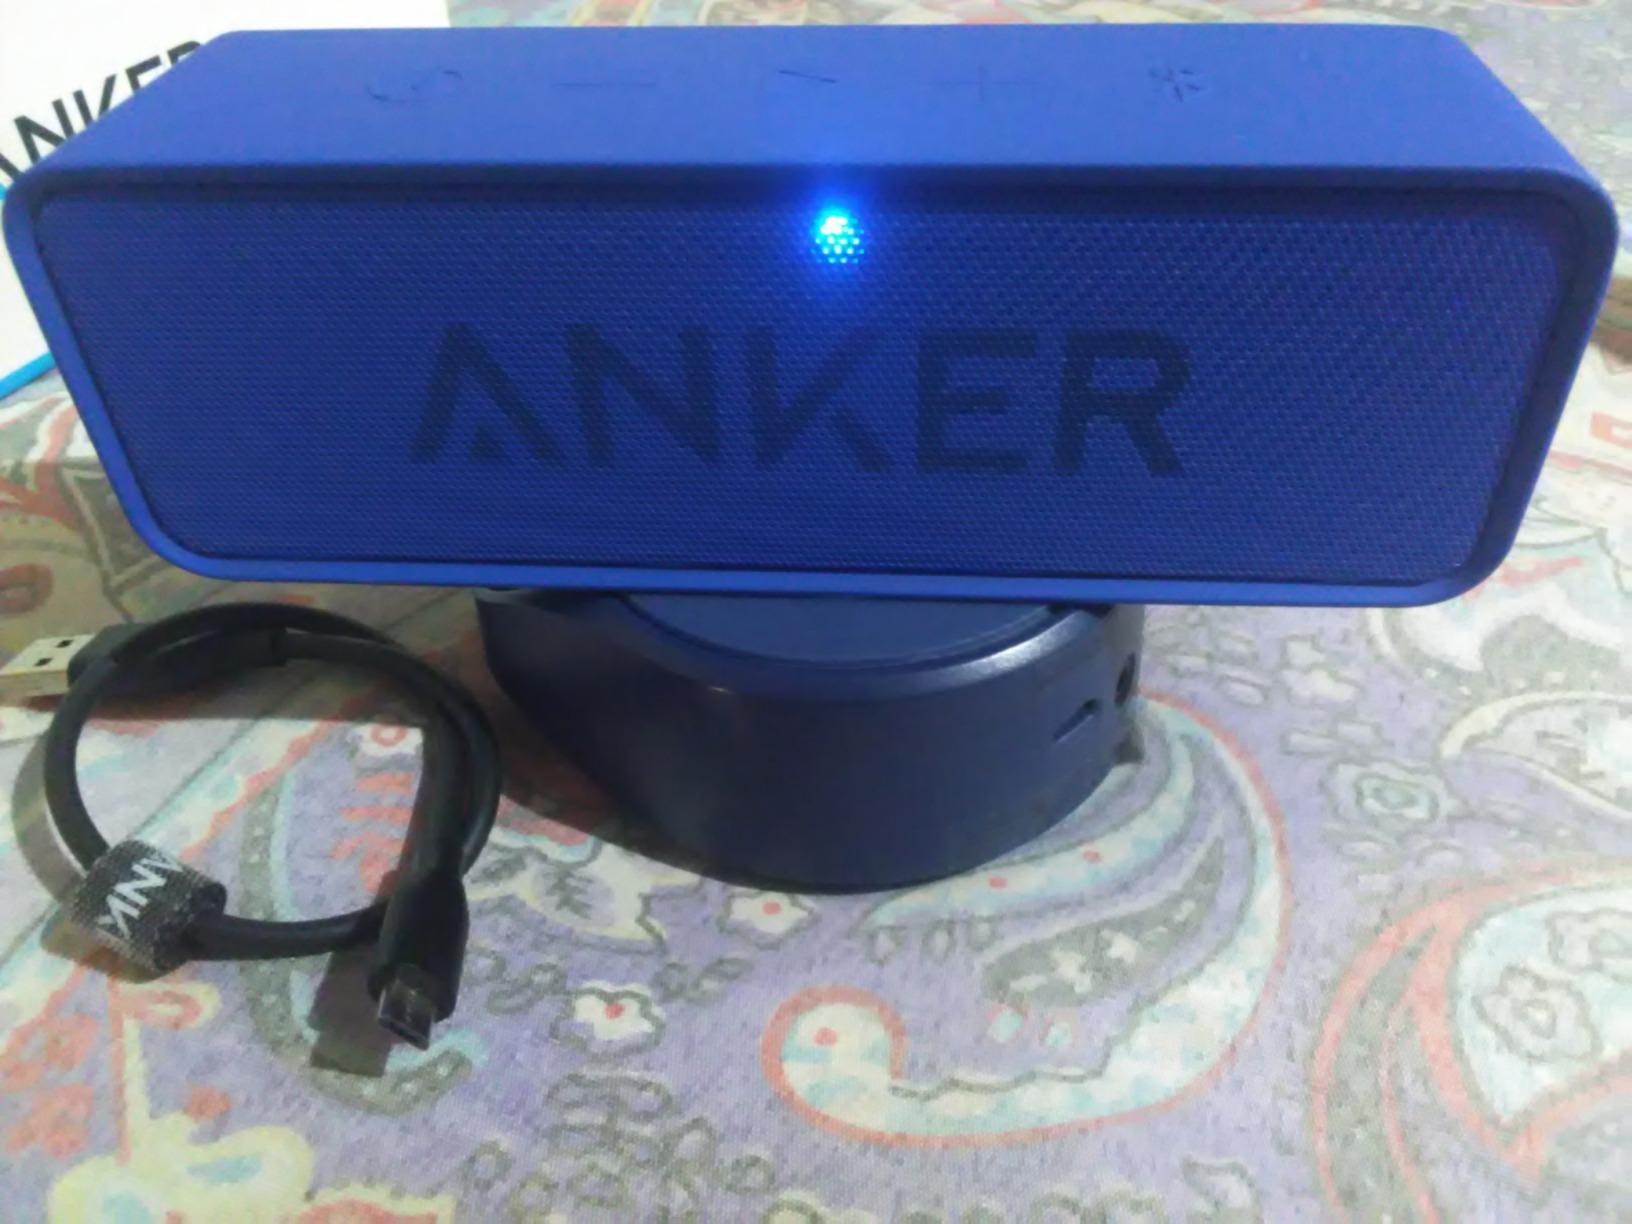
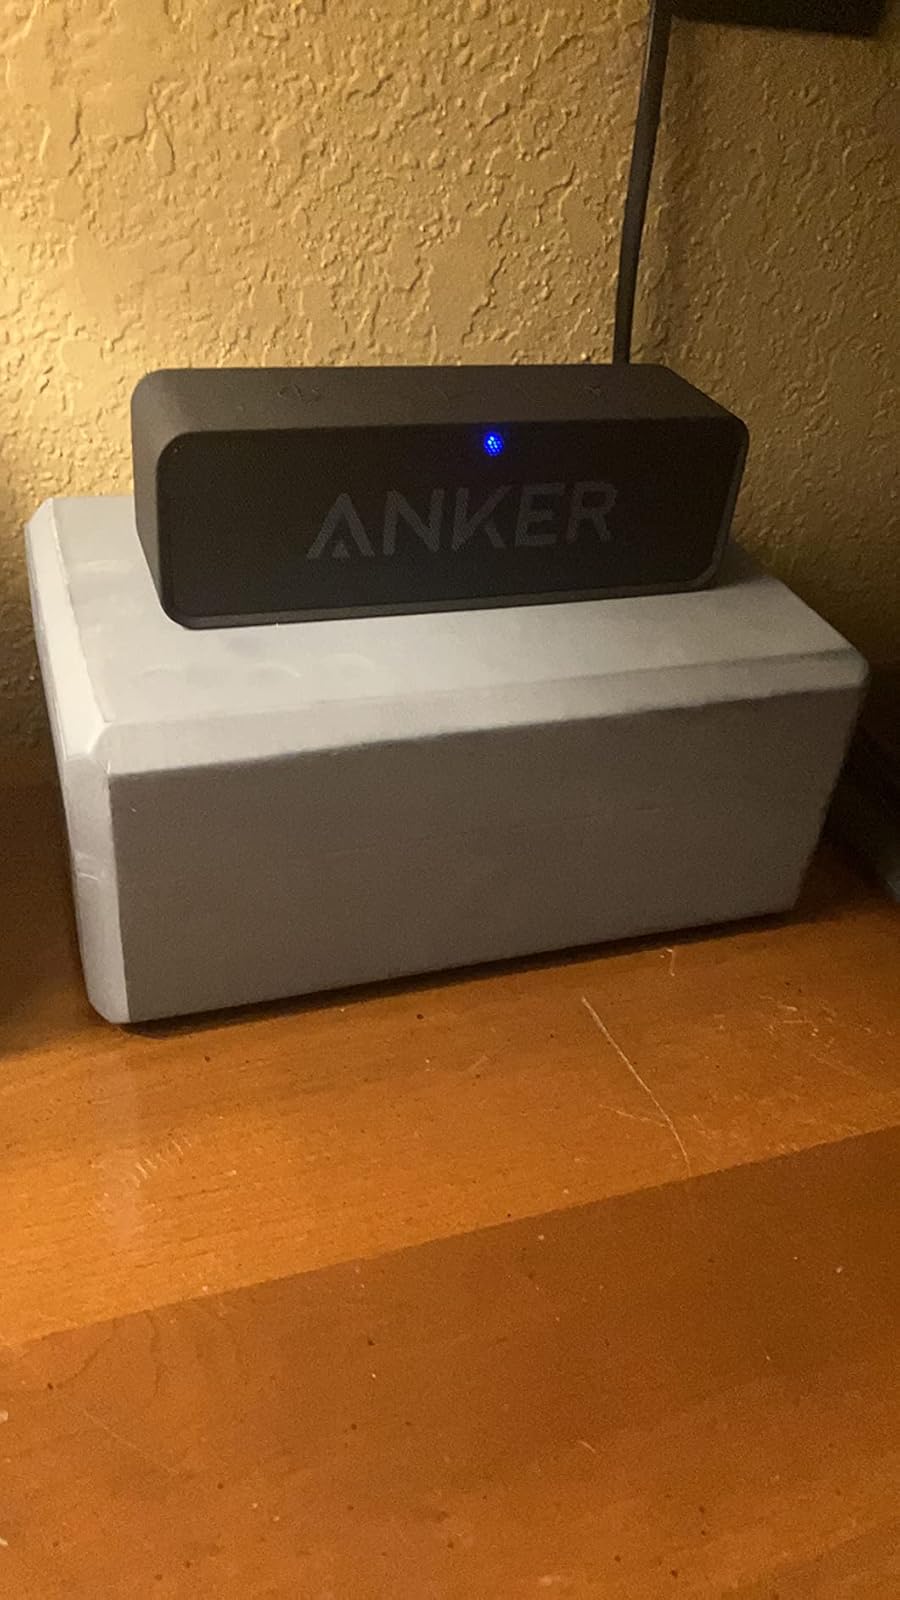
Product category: speaker
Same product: no